Moussa Kemoko Diakité

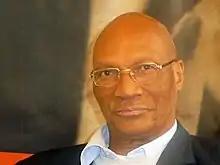
Moussa Kemoko Diakite in 2011

Moussa Kemoko Diakité was born in Mamou, and studied drama in Germany. He started by making short documentaries, and his 1970 documentary won second prize at the 1972 Panafrican Film and Television Festival of Ouagadougou. In 1982 Diakité directed a feature film, "Naitou", featuring the Guinean national ballet company.